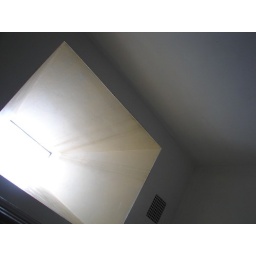
The sky light in our bathroom for the studio